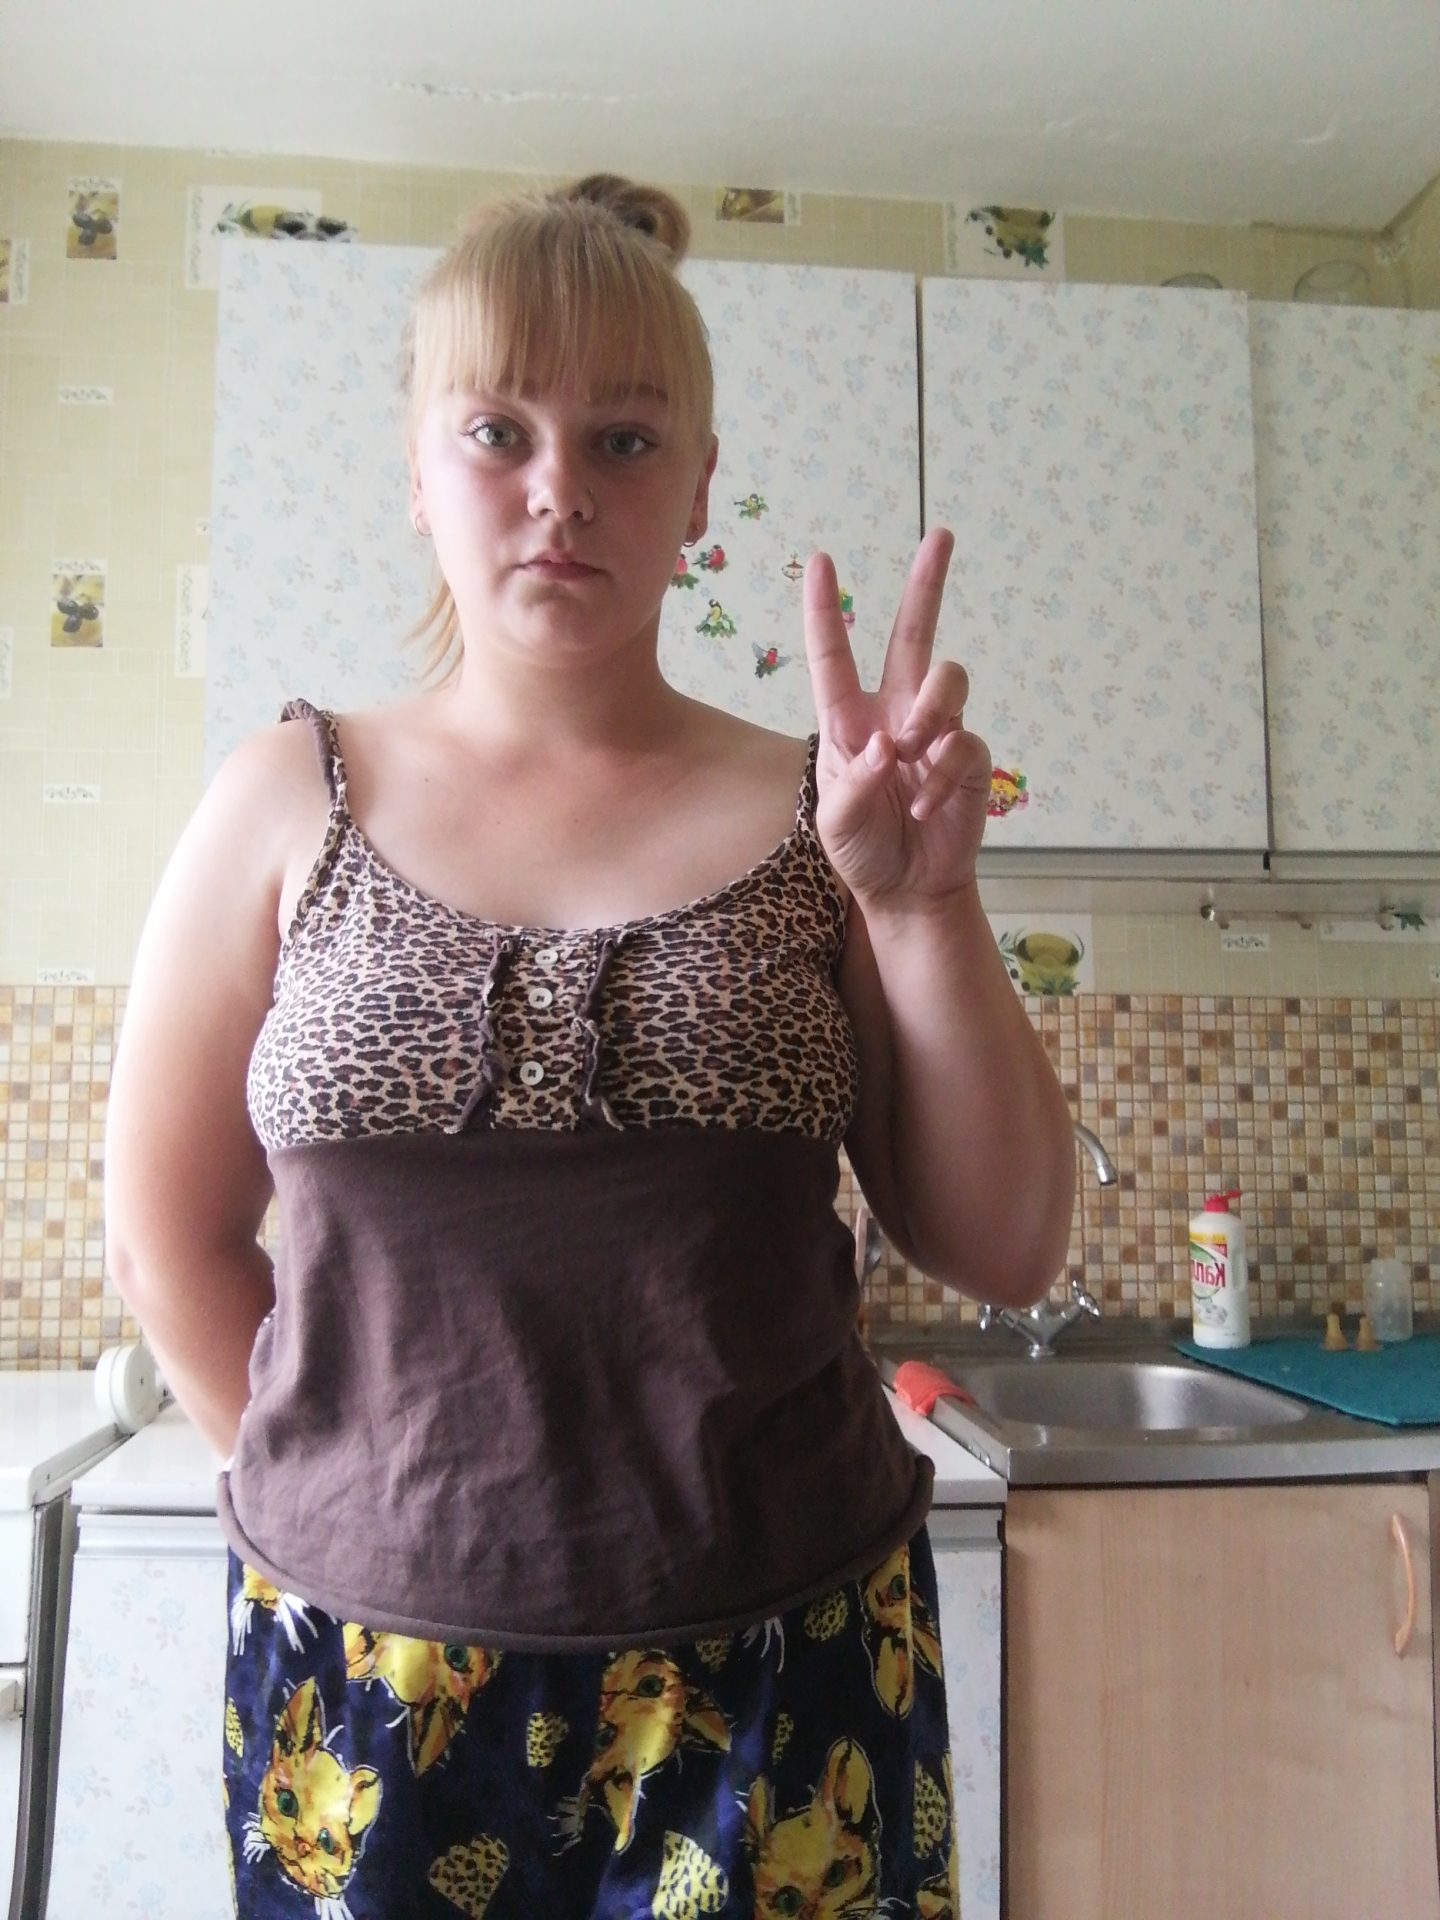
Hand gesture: peace